Gov. Reinhold Sadler House

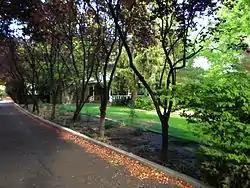

The Gov. Reinhold Sadler House, at 310 Mountain St. in Carson City, Nevada, United States, was built in 1877. It was a work of builder Ed Niles. It was a home of Nevada governor Reinhold Sadler (1848–1906). It was listed on the National Register of Historic Places in 1979.